Ollie Johnson (basketball, born 1942)

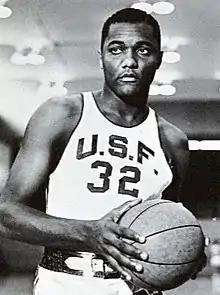
Johnson as a senior at USF

Oliver Johnson (born December 25, 1942) is an American retired basketball player. He was an All-American forward at the University of San Francisco and a first-round draft pick in the National Basketball Association (NBA) in 1965.